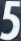
Number: 5